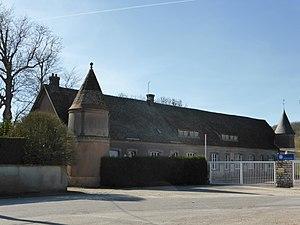
Ancien château d'Aunay, aujourd'hui propriété du groupe Soufflet.
Aunay-sous-Crécy est une commune française située dans le département d'Eure-et-Loir en région Centre-Val de Loire. Les habitants d'Aunay-sous-Crécy se nomment les Aunaisiens et les Aunaisiennes.
Cet article recense de manière non exhaustive les châteaux, maisons fortes, mottes castrales, situés dans le département français d'Eure-et-Loir. Il est fait état des inscriptions et classements au titre des monuments historiques.